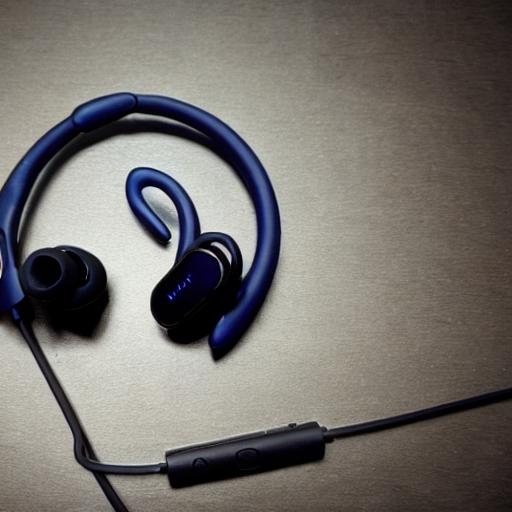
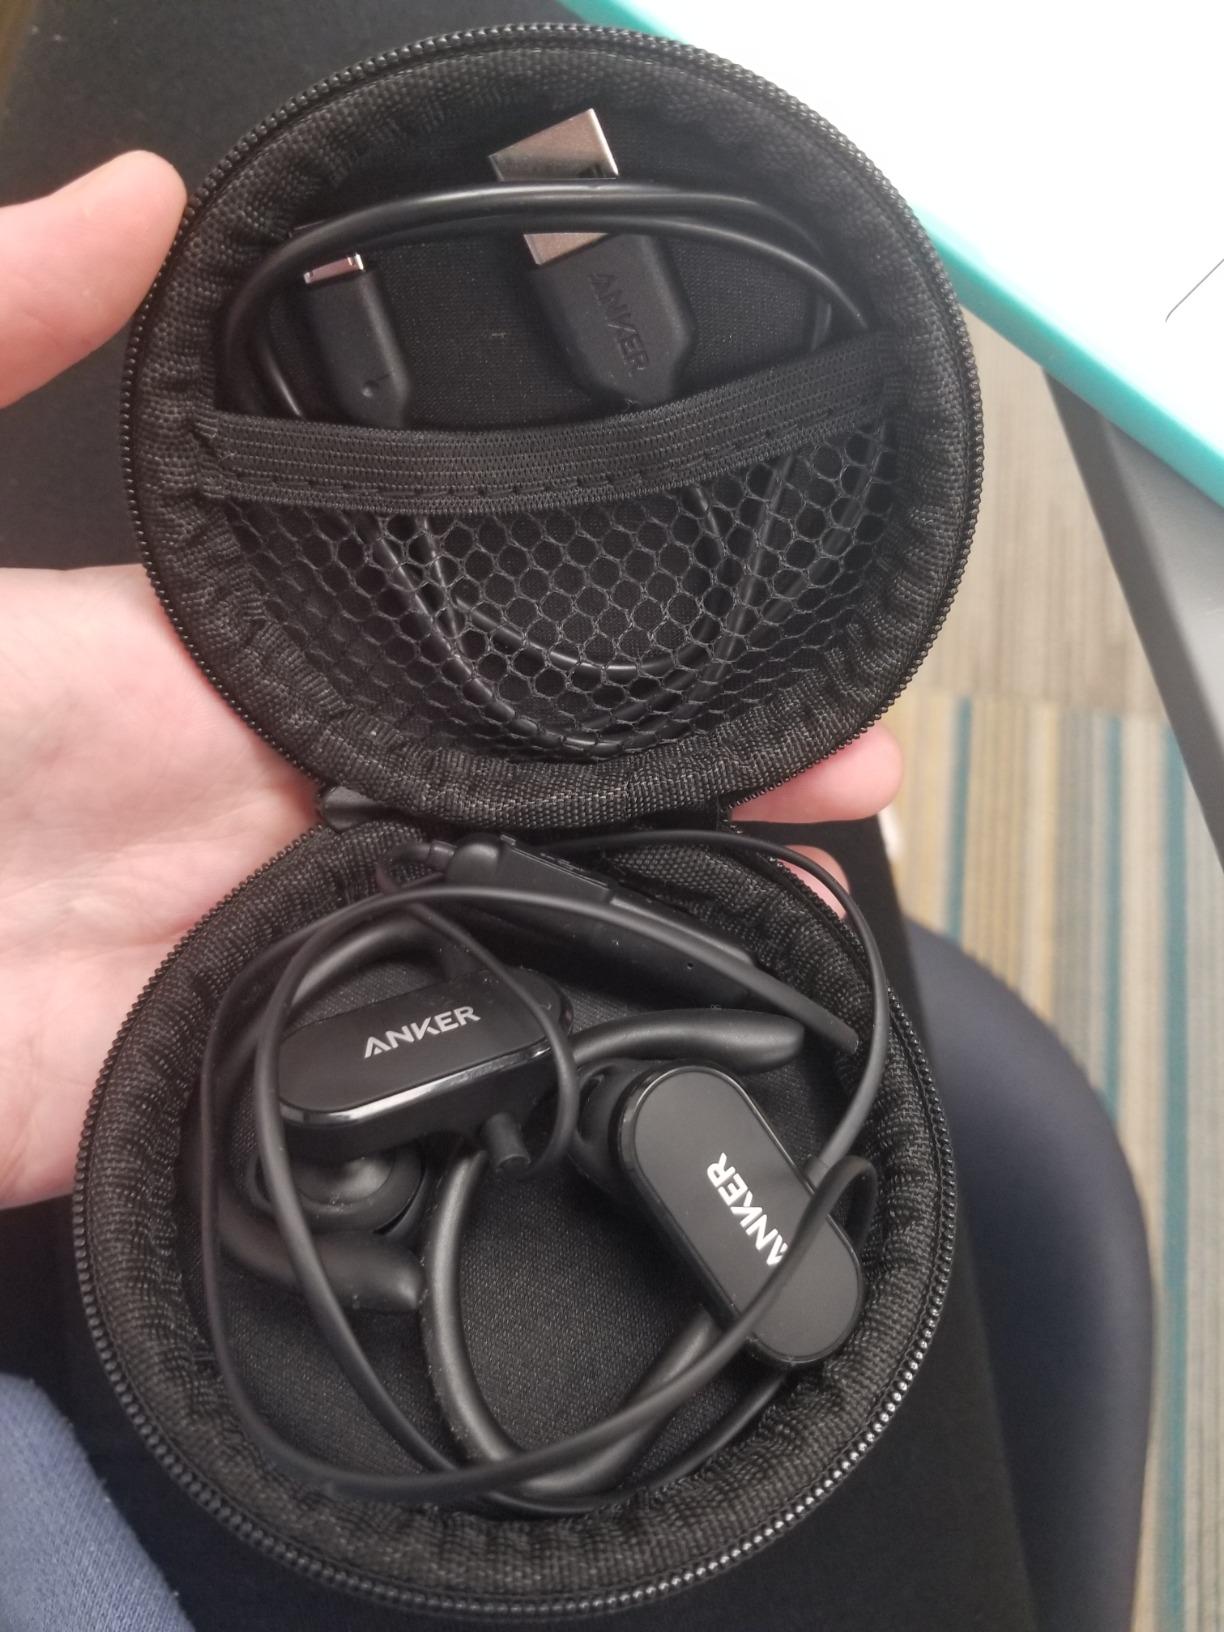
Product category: headphones
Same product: no